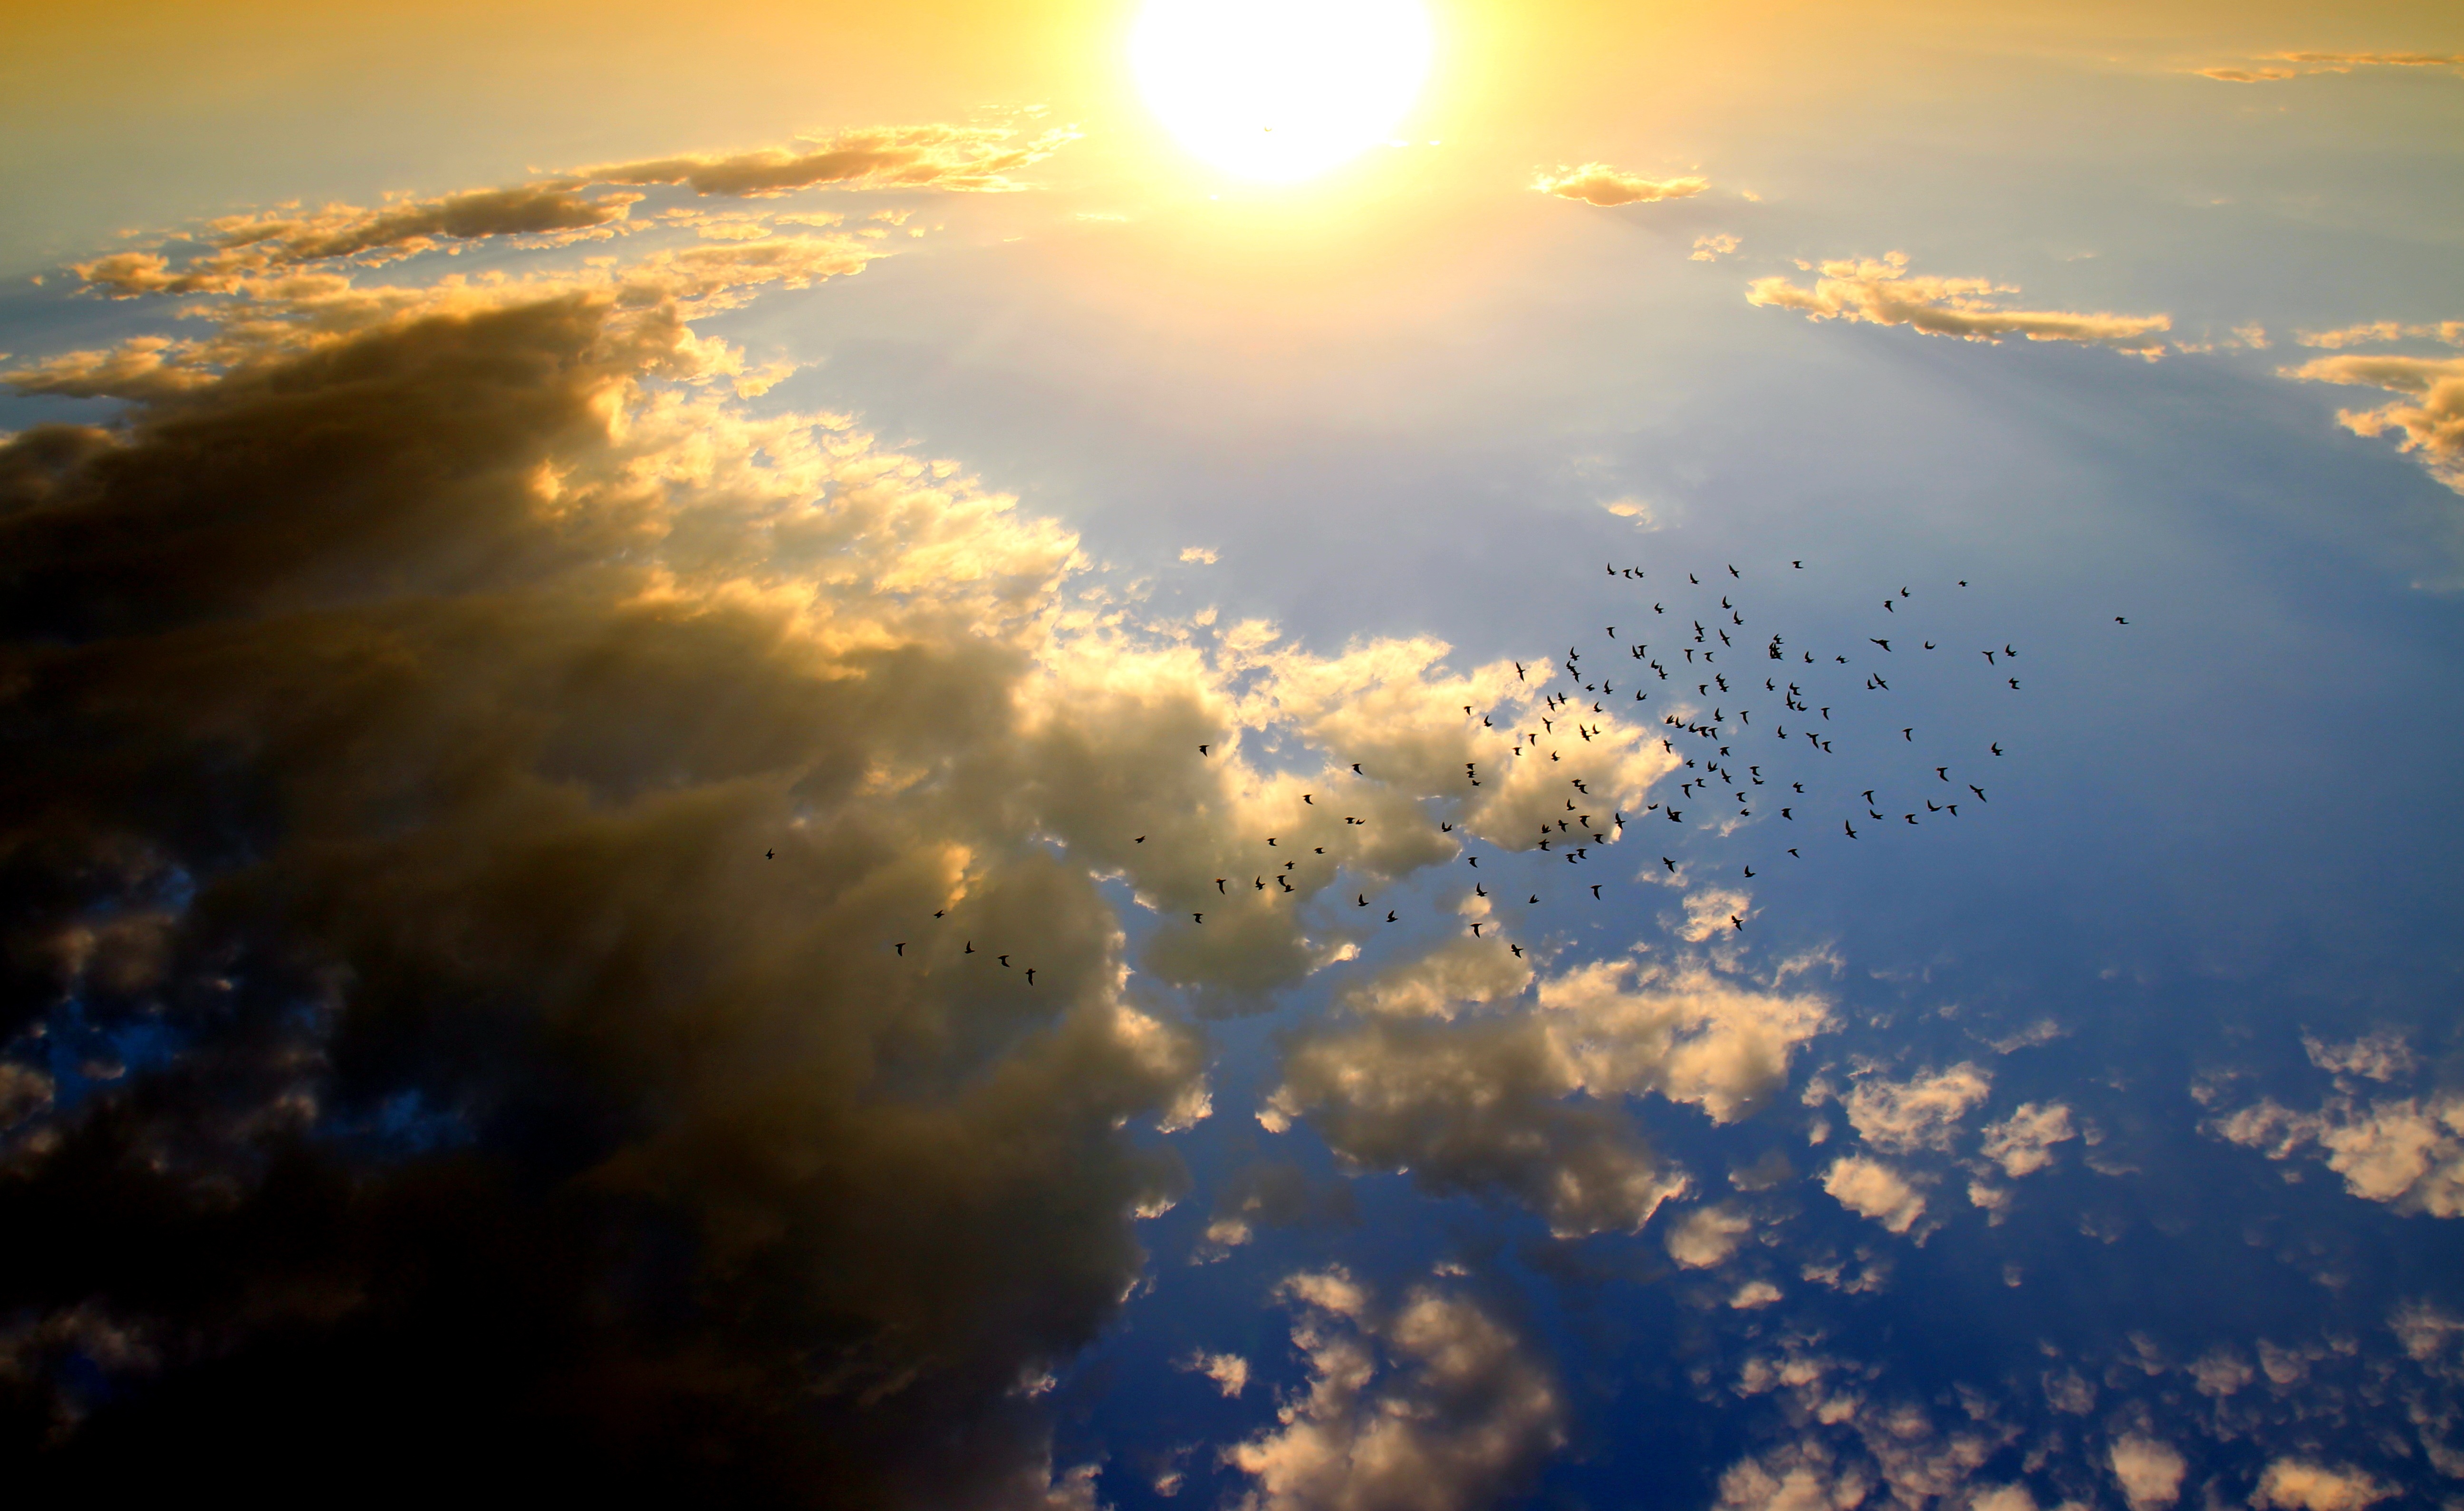
horizon, light, cloud, sky, sun, sunrise, sunset, sunlight, morning, dawn, atmosphere, dusk, evening, reflection, red, birds, astronomical object, meteorological phenomenon, atmosphere of earth